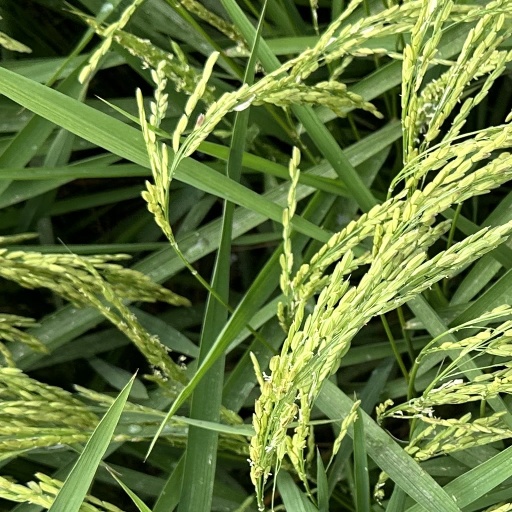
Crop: rice